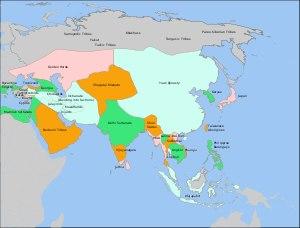
Le terme Asie, d'origine assyrienne, est par définition un mot du bassin méditerranéen, qui désigne d'abord les terres à l'est du Bosphore, territoire dont les limites ne se sont dessinées que progressivement pour désigner l'ensemble du territoire reconnu actuellement comme tel à partir du XVIᵉ siècle.